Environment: real
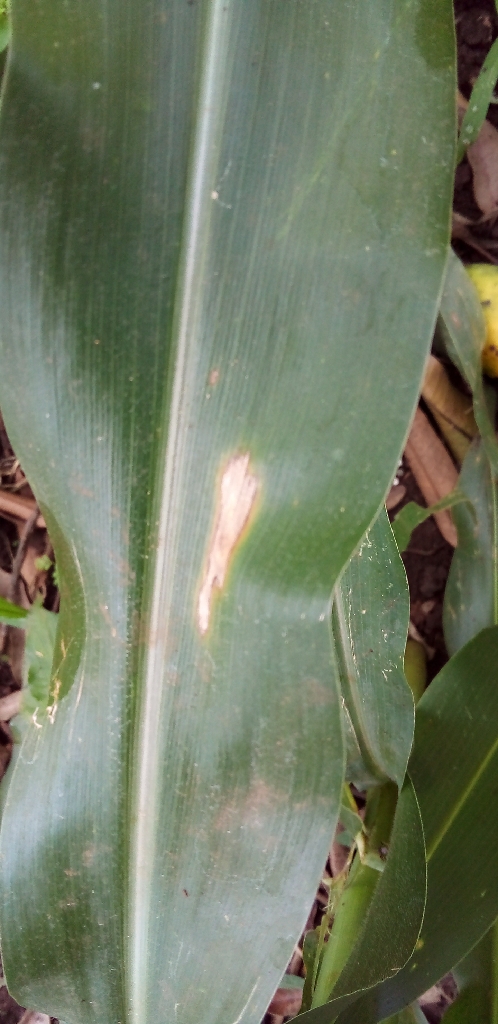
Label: northern_corn_leaf_blight